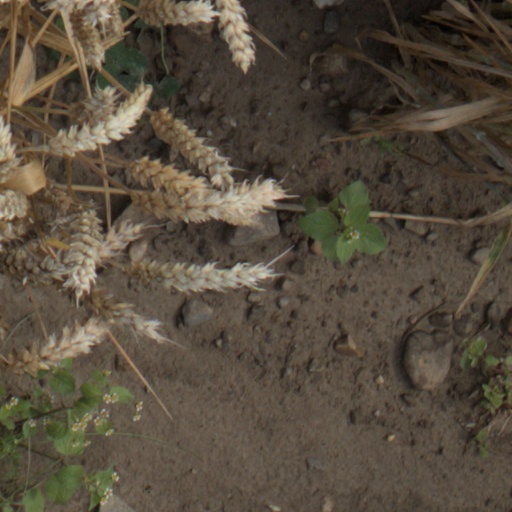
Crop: wheat